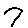
Label: 7